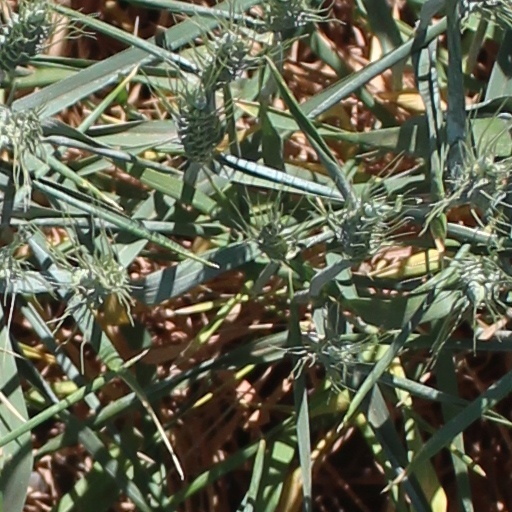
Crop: wheat